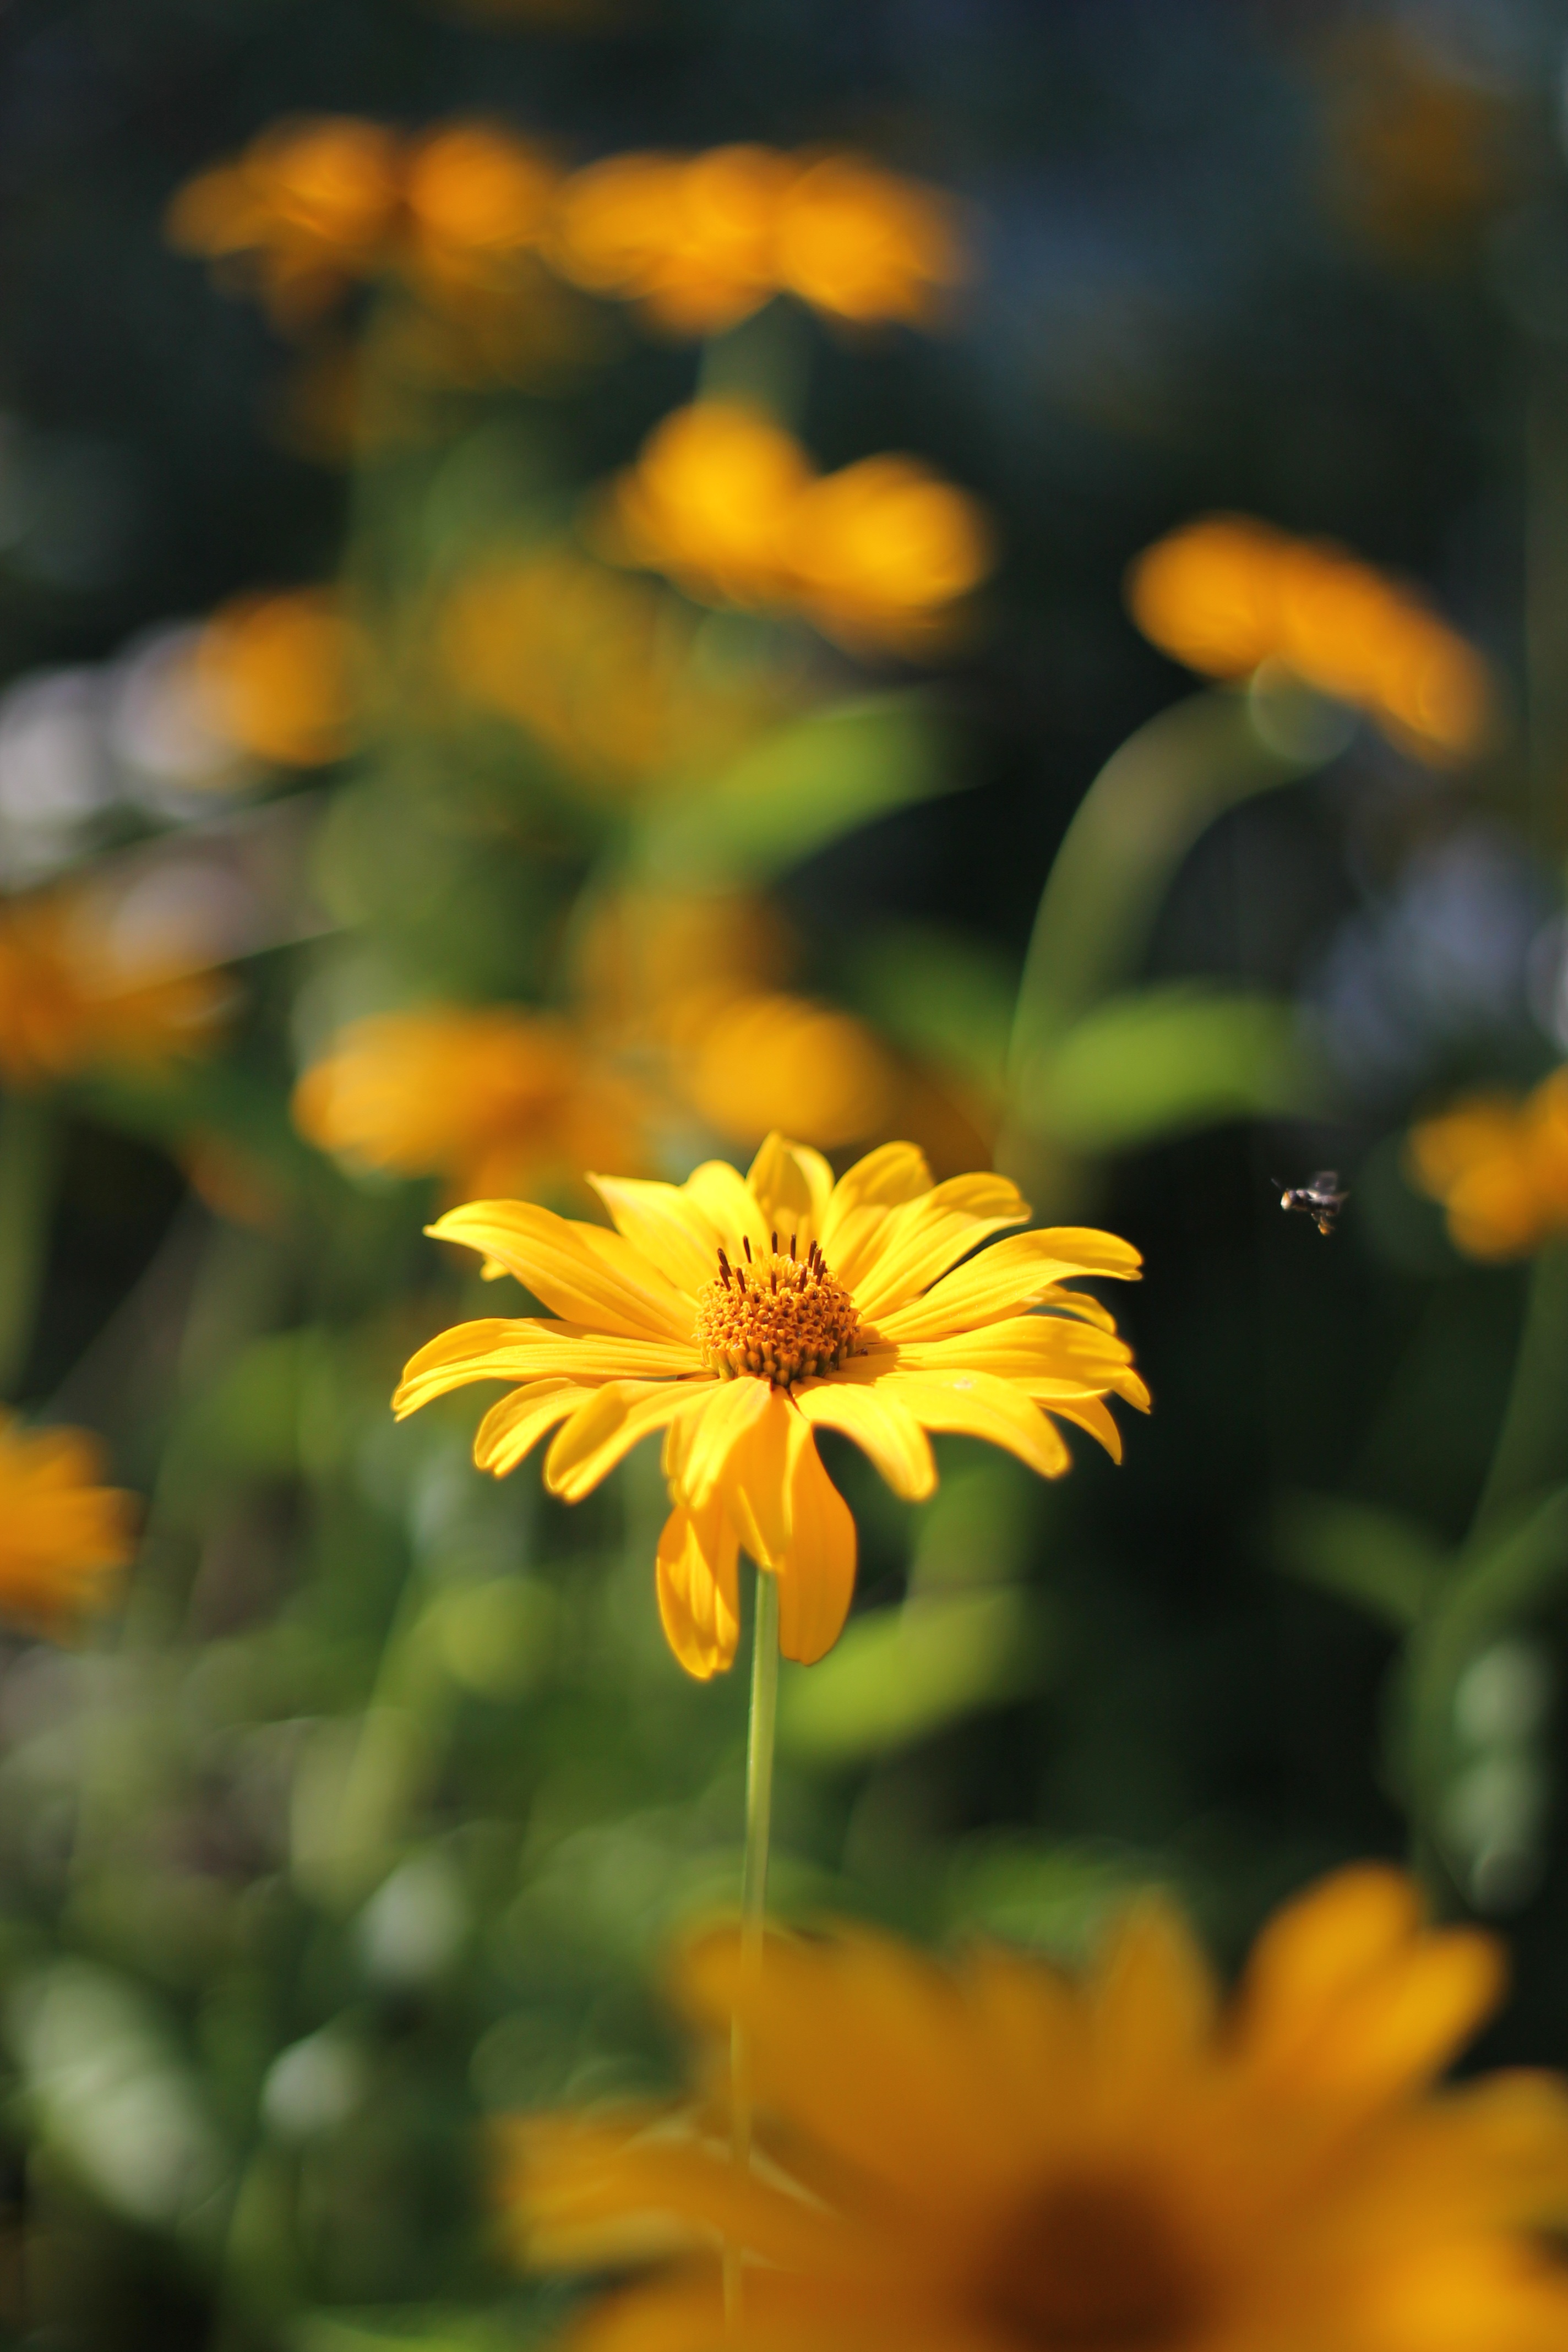
nature, blossom, plant, field, meadow, sunlight, flower, petal, bloom, summer, insect, autumn, botany, yellow, closeup, flora, wildflower, flowers, close up, petals, bright, bee, insects, macro photography, summer flowers, flowering plant, daisy family, a yellow flower, plant stem, land plant